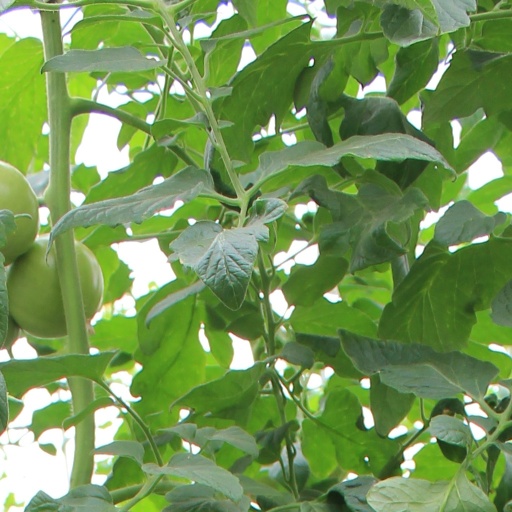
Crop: tomato